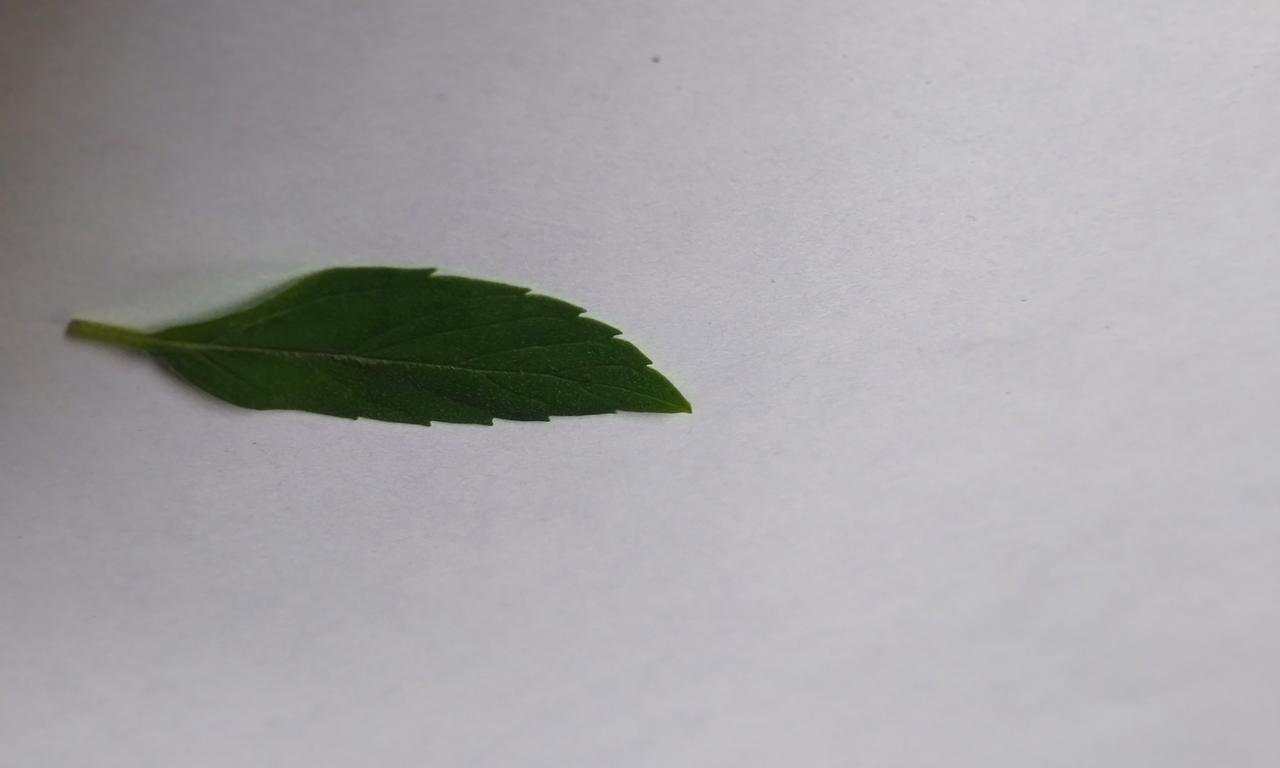
Label: Fresh